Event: Nepal Earthquake
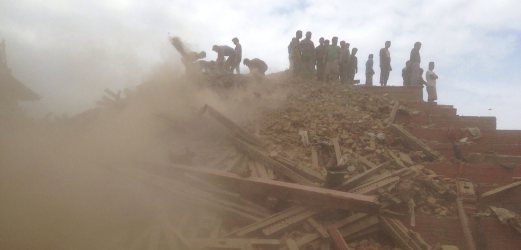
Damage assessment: damage